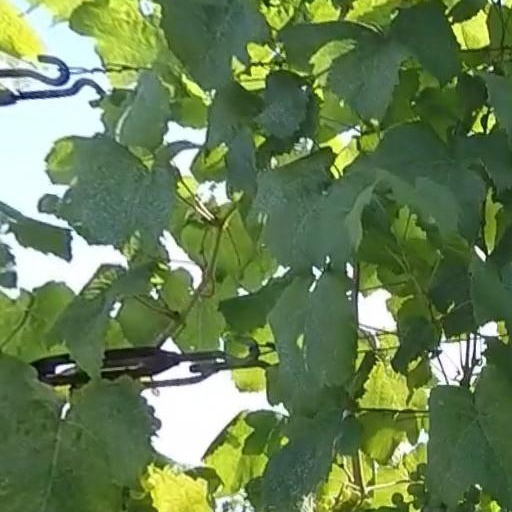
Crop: grape